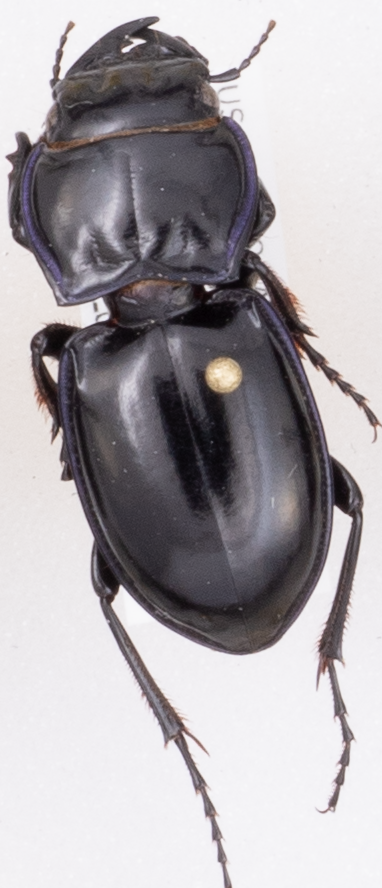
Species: Pasimachus elongatus
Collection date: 2018-05-10
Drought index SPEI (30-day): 0.47
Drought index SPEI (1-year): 0.32
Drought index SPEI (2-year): -0.24